Lee Shu-chuan

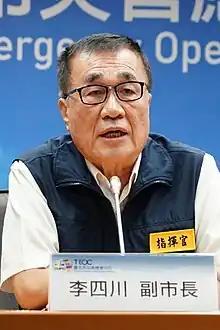
Lee Shu-chuan in 2023

Lee Shu-chuan (born 1 February 1958) is a Taiwanese politician. Currently, he is serving as the deputy mayor of Taipei. He was also the deputy mayor of Kaohsiung from 25 December 2018 to 12 June 2020. He previously served in multiple positions within the Taipei County Government, and was Secretary-General of the Executive Yuan from 2014 to 2015, when he was named the Secretary-General of the Kuomintang. He stepped down from that position when his term ended in March 2016.